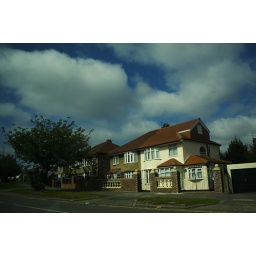
a corner house somewhere in a street in Liverpool Shot it from a speeding car. I like the sky.